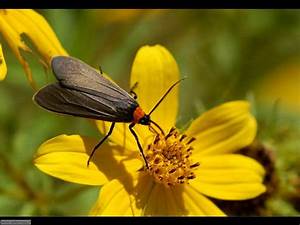
Label: farfalla